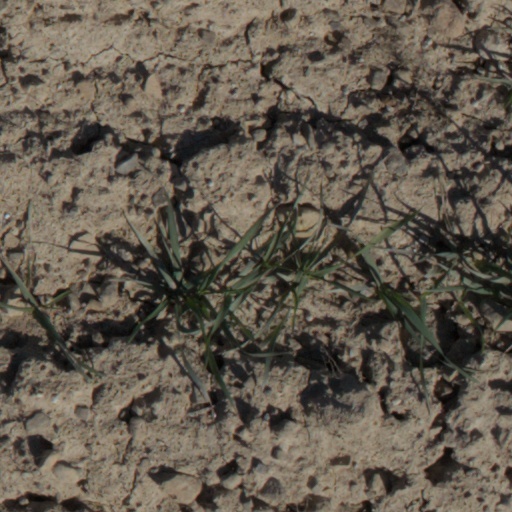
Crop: wheat